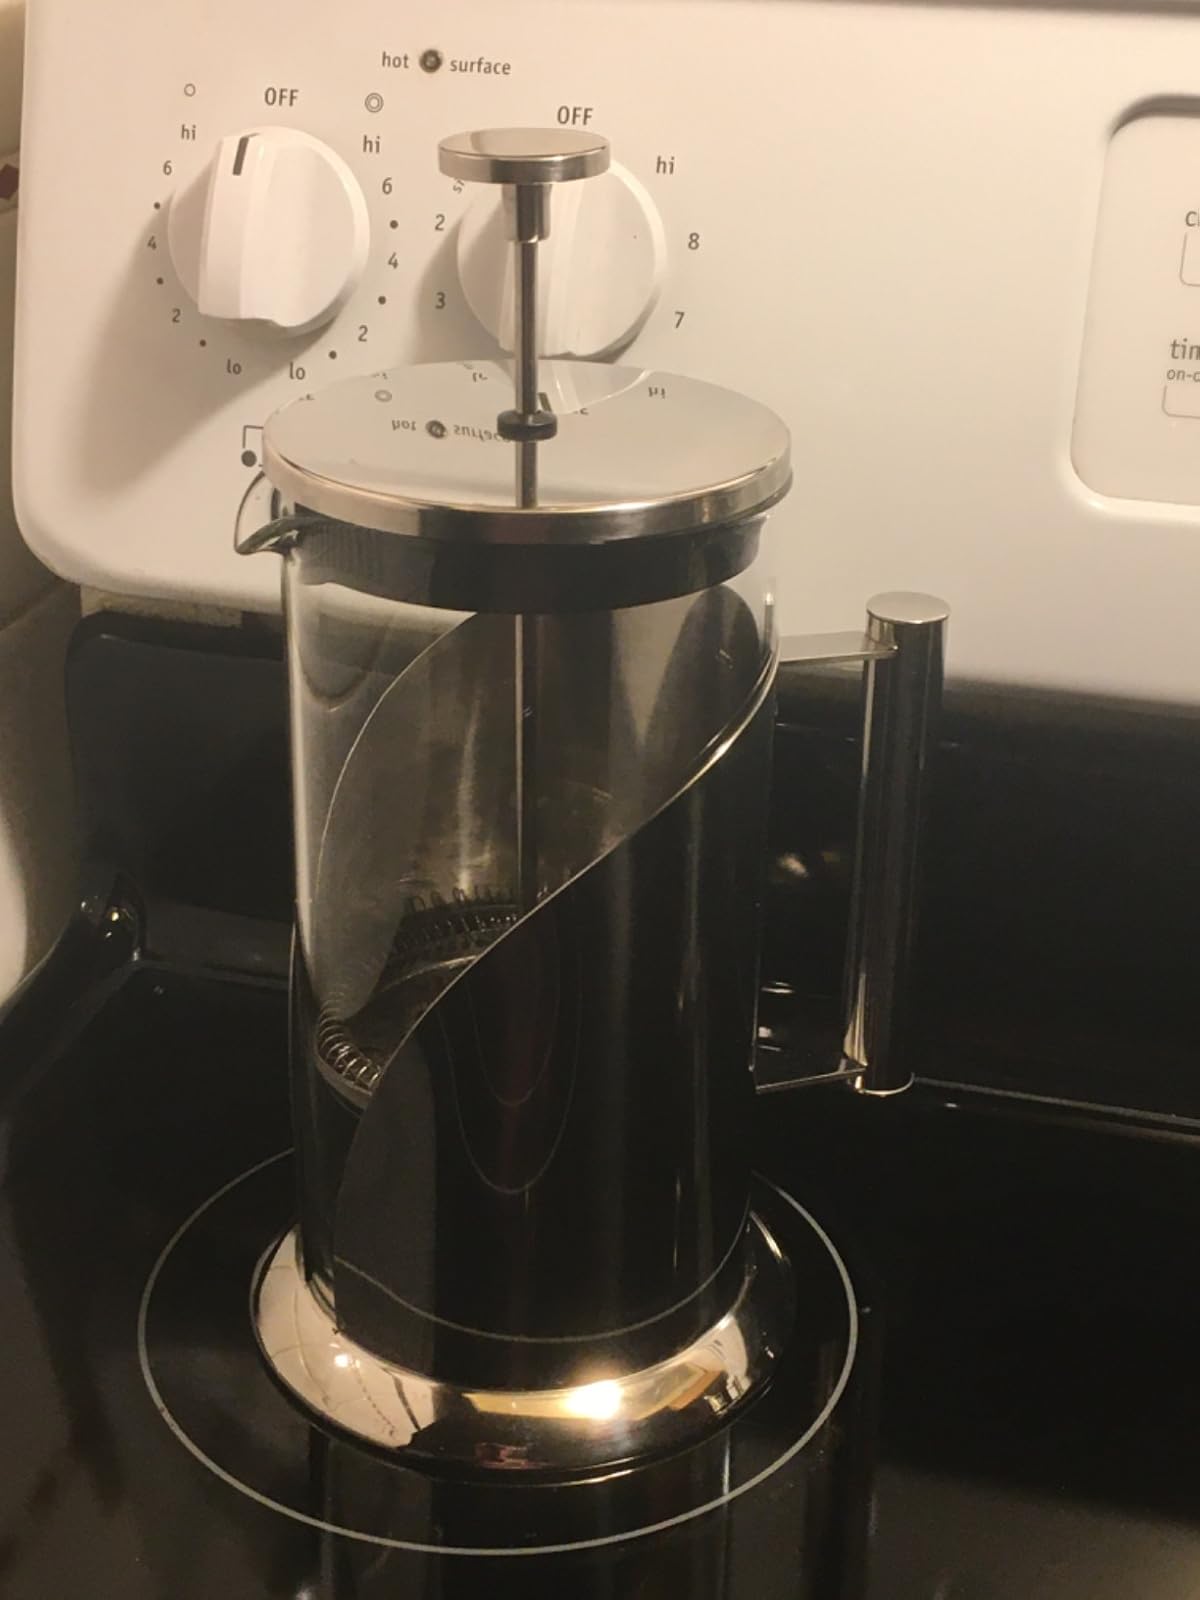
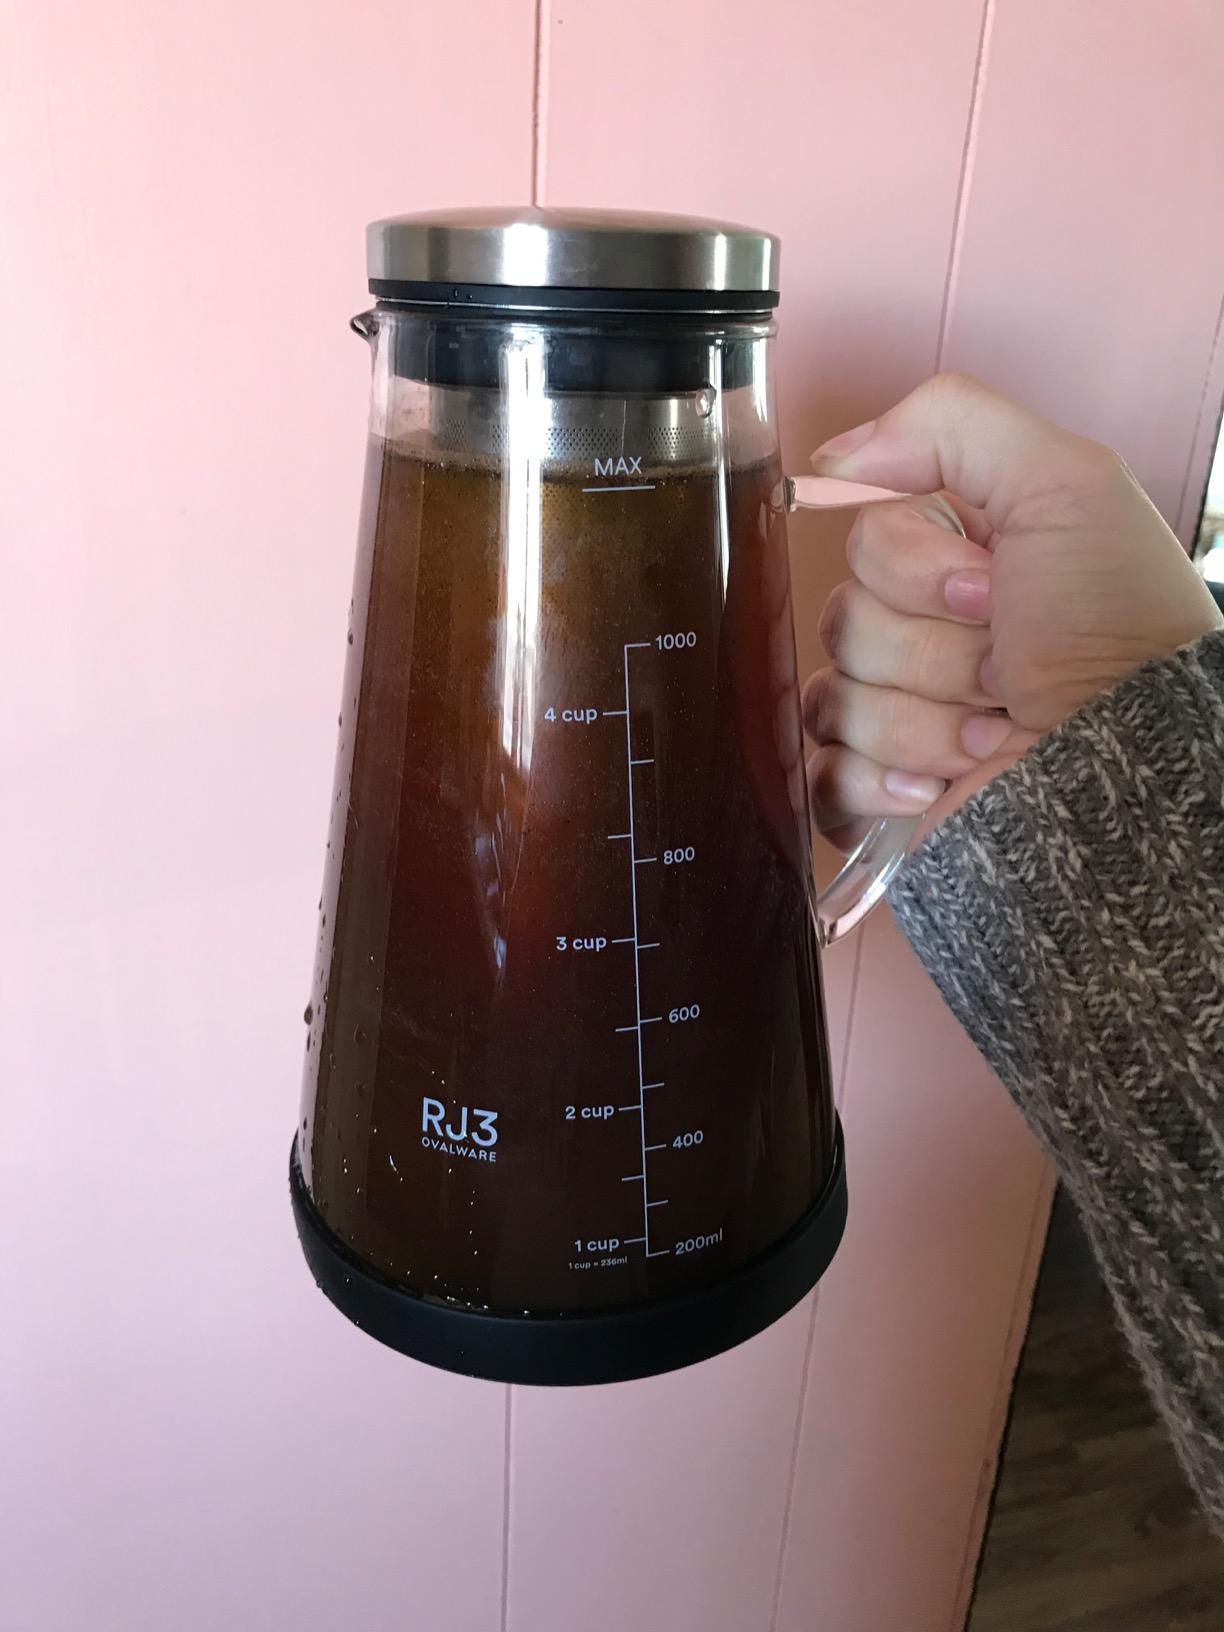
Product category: items_tea
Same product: no